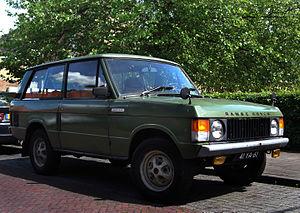
Les voitures de tourisme Rover font partie des groupes Rover Company, British Leyland, Austin Rover Group, British Aerospace puis BMW et Phoenix Venture Holdings.